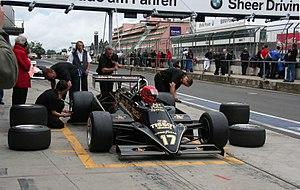
La Lotus 87 est une monoplace de Formule 1 de l'écurie Lotus, engagée en course au cours de la saison 1981 et confiée à Elio De Angelis. Son évolution Lotus 87B n'a disputé qu'un seul Grand Prix en 1982